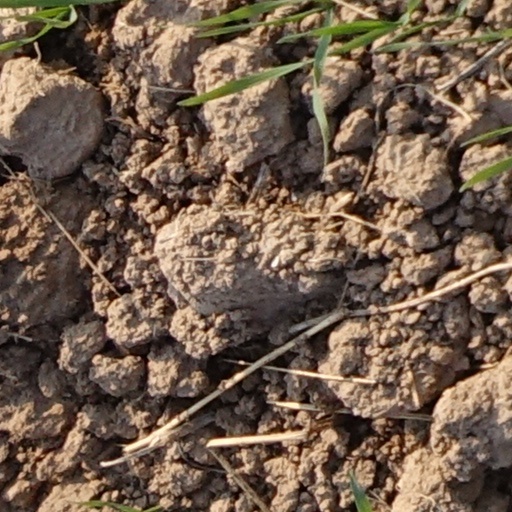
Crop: wheat